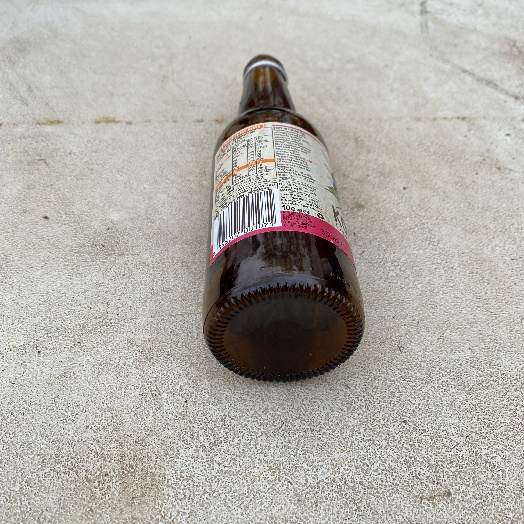
Label: Glass